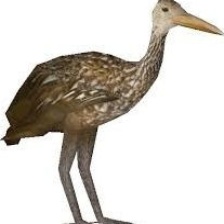
Species: LIMPKIN
Scientific name: ARAMUS GUARAUNA